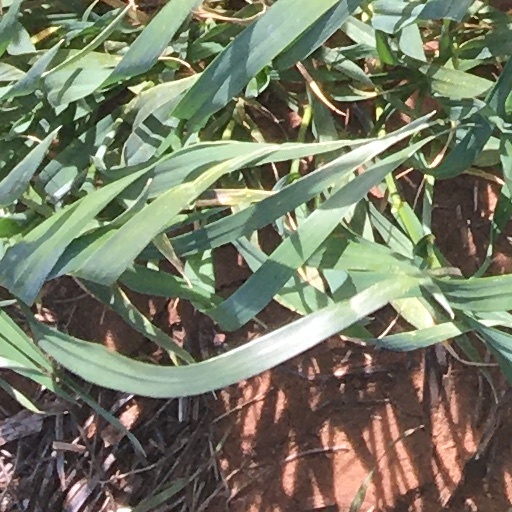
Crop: wheat